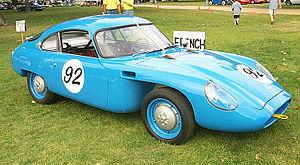
DB, acronyme de Deutsch-Bonnet, est une marque d'automobiles de courses créée par Charles Deutsch et René Bonnet.